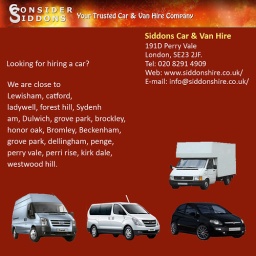
Cheapest self drive car & van hire companies in Perry vale